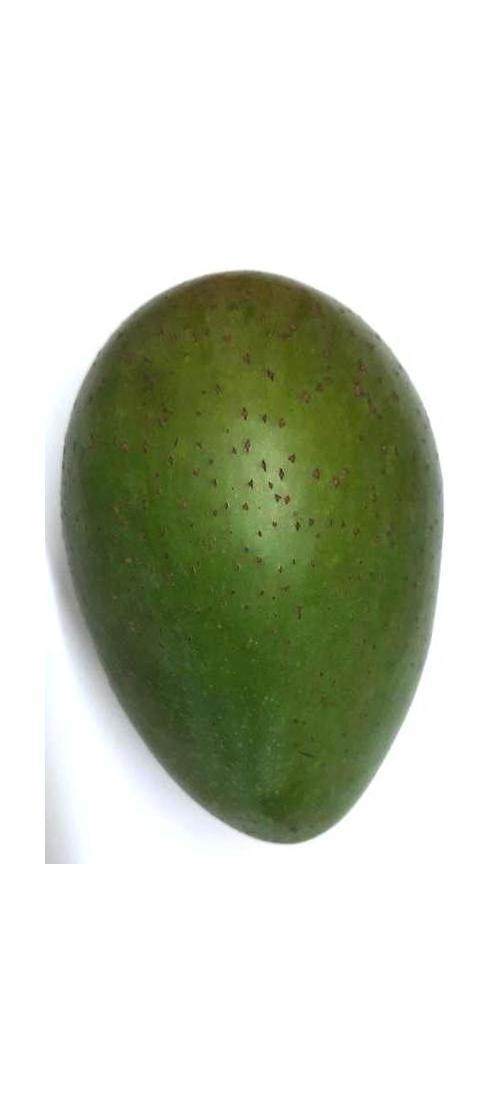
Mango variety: Ashshina Zhinuk